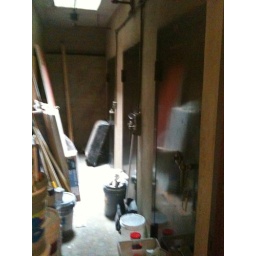
Howard Hughes' old office building in West Hollywood